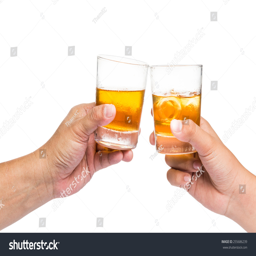
hands toasting whiskey on the rock , with isolated background